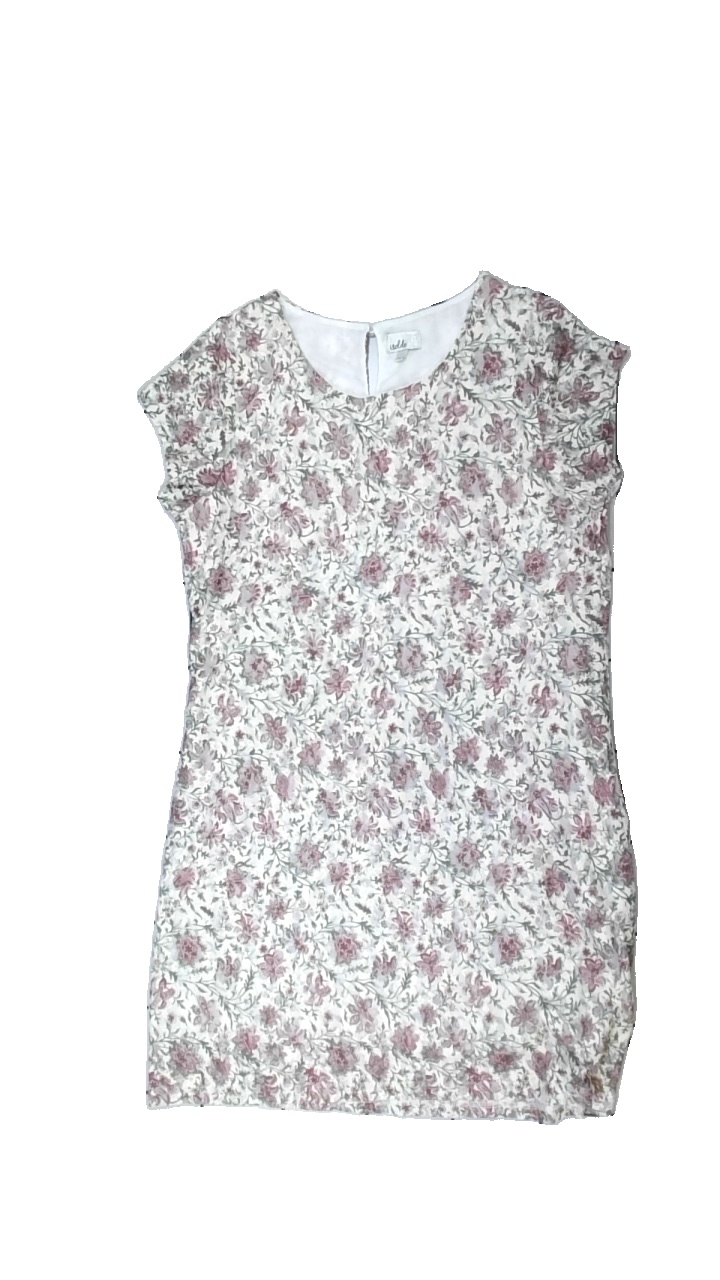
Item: Dress (Ladies)
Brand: Isolde
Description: blommig klänning, någon lös tråd längst ner
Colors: Beige, Green, Purple
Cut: Regular
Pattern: Floral print
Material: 100% polyester
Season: All
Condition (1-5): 4
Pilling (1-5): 5
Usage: Reuse
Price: <50